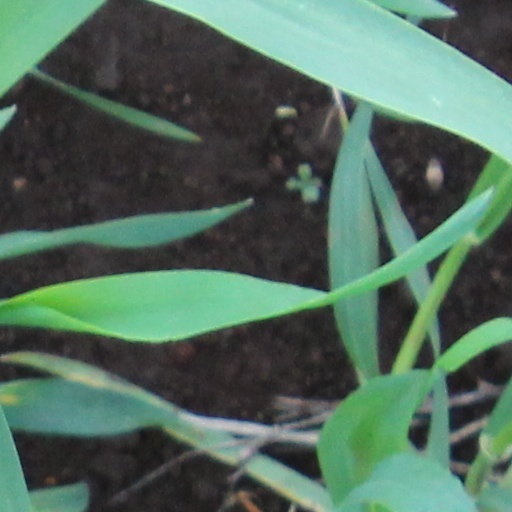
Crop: wheat